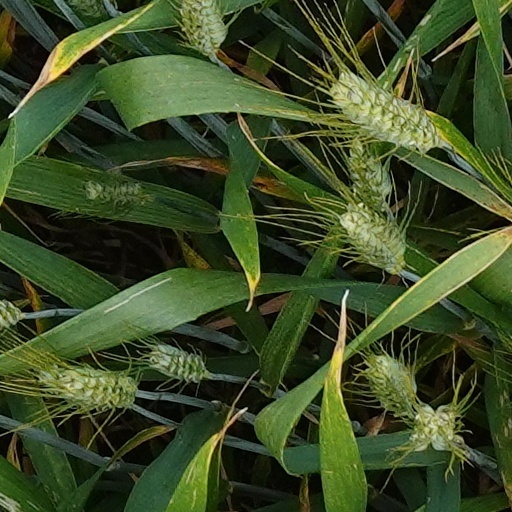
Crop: wheat